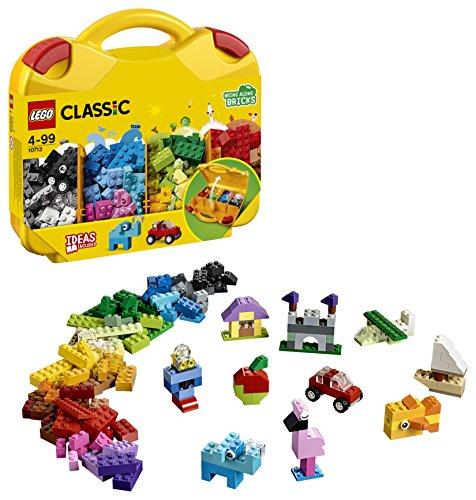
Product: LEGO Classic Creative Suitcase 10713 Building Kit (213 Pieces)
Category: Toys & Games | Building Toys | Building Sets
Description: Organize your LEGO building bricks and take them wherever you go in this bright yellow LEGO Classic Creative Suitcase.
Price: $19.78
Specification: ProductDimensions:11.2x10.3x2.5inches|ItemWeight:1.68pounds|ShippingWeight:1.85pounds|DomesticShipping:ItemcanbeshippedwithinU.S.|InternationalShipping:Thisitemisnoteligibleforinternationalshipping.LearnMore|ASIN:B075QRWRYP|Itemmodelnumber:6213581|Manufacturerrecommendedage:4yearsandup